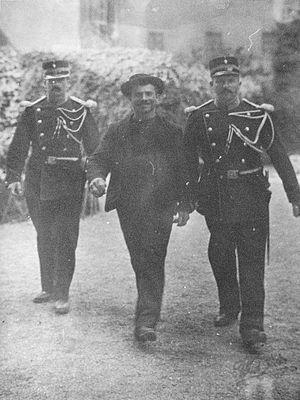
Luigi Lucheni, né le 22 avril 1873 dans le 12ᵉ arrondissement de Paris et mort le 19 octobre 1910 à Genève en Suisse, est un anarchiste italien. Il est connu pour avoir assassiné l'impératrice d'Autriche Élisabeth de Wittelsbach, dite Sissi, en 1898.